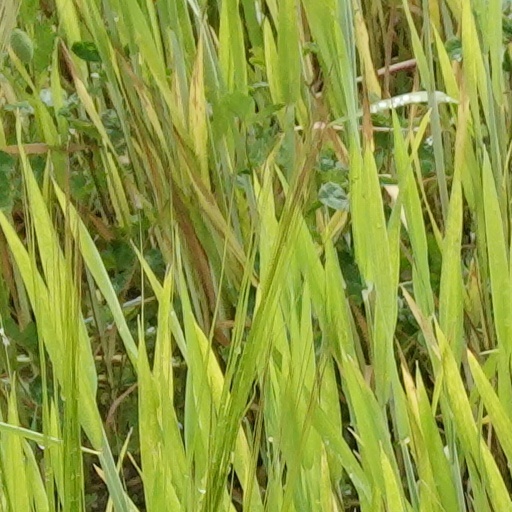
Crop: wheat